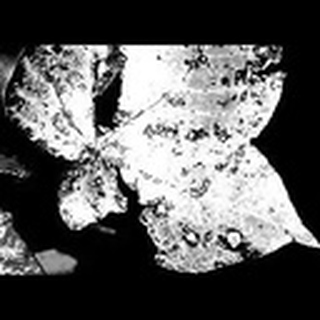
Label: cotton_bacterial_blight